Nayib Bukele

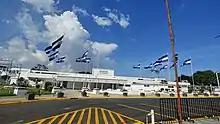
Entrance of Hospital El Salvador

In July 2020, the International Crisis Group (ICG) published an analysis saying that the reason for the decrease in homicides during Bukele's first year in office could have been "quiet, informal understandings" between the government and the gangs. The Salvadoran government denied the ICG's allegations, and the ICG stated that it had no evidence to support the claim.